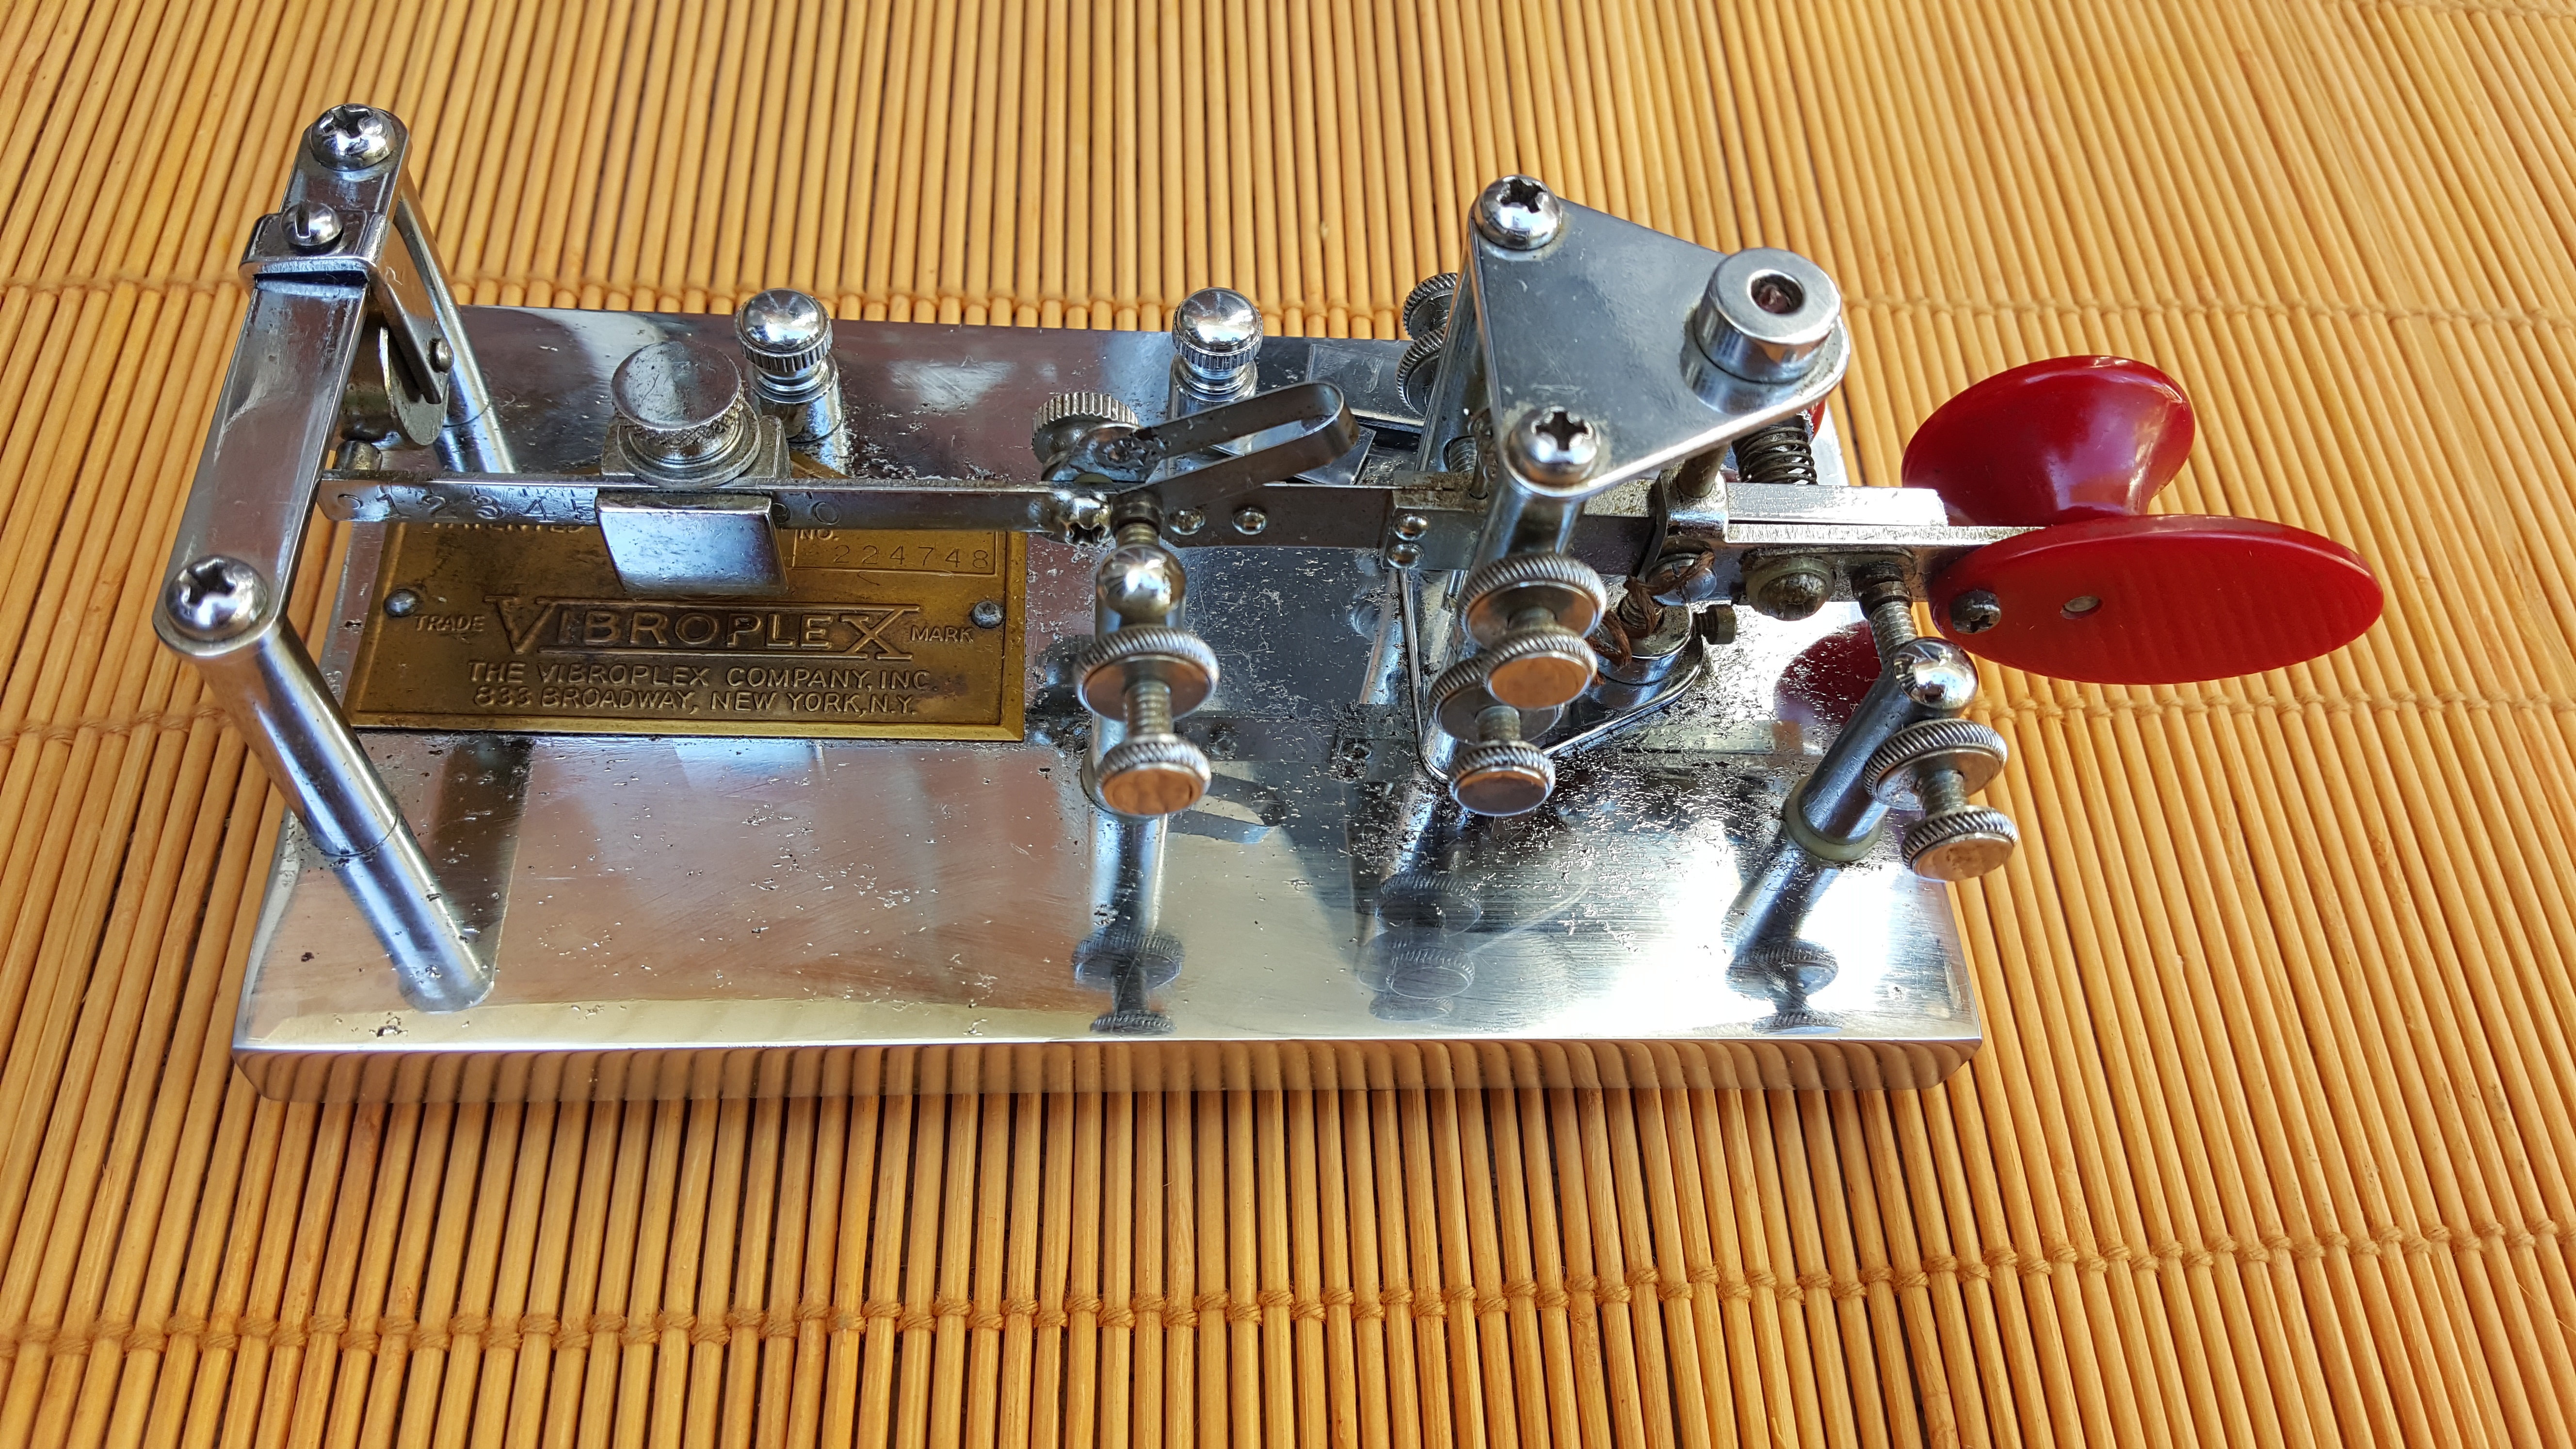
vehicle, key, radio, steam engine, vibropleks, morse, scale model